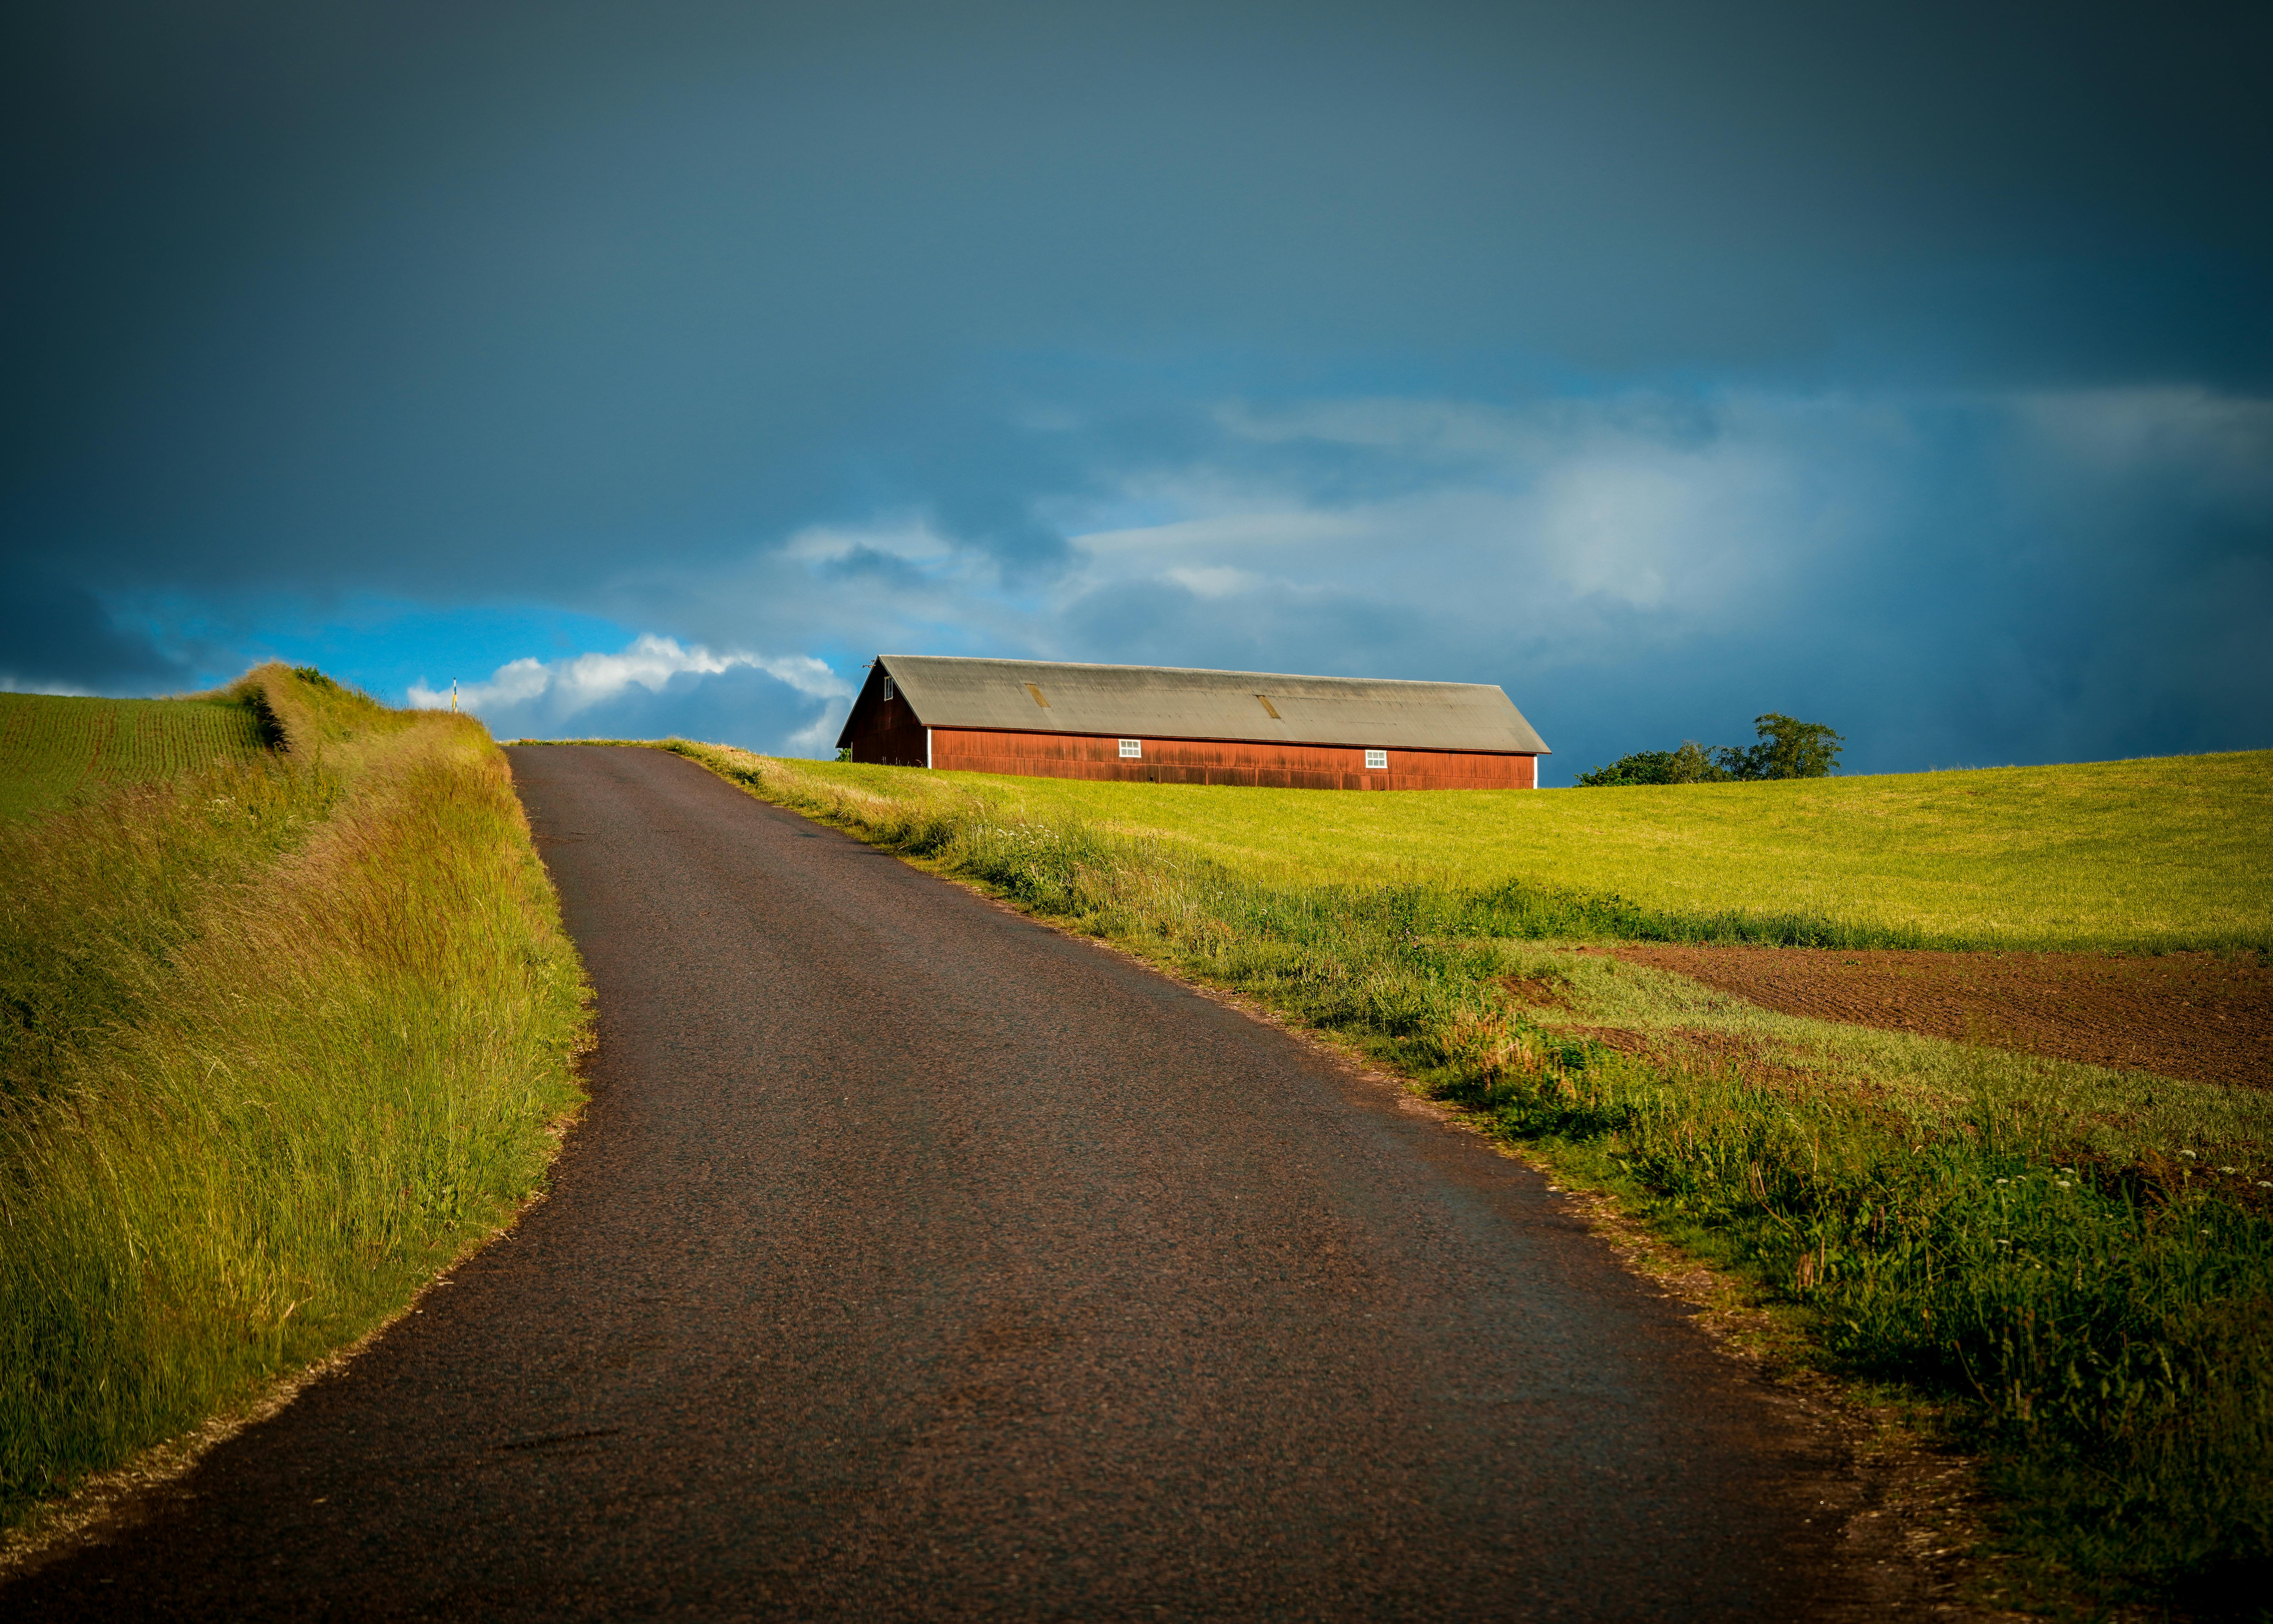
natural, cloud, plant, sky, natural landscape, asphalt, road surface, grass, sunlight, People in nature, atmospheric phenomenon, house, horizon, agriculture, plain, landscape, grassland, Tints and shades, meadow, road, hill, prairie, slope, cumulus, pasture, tree, field, steppe, meteorological phenomenon, wood, rectangle, crop, evening, wind, shadow, soil, path, dirt road, plantation, highway, mustard and cabbage family, wildflower, farm, cash crop, lane